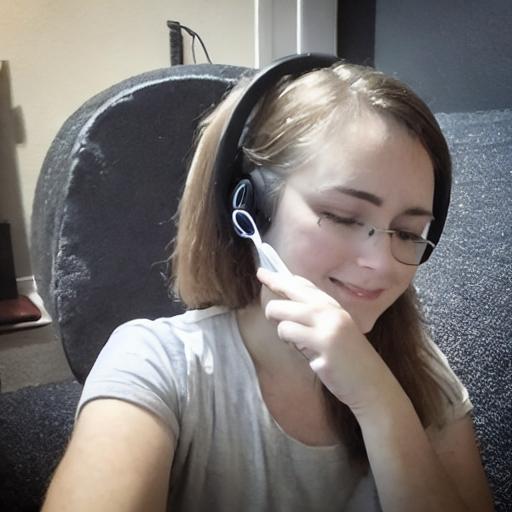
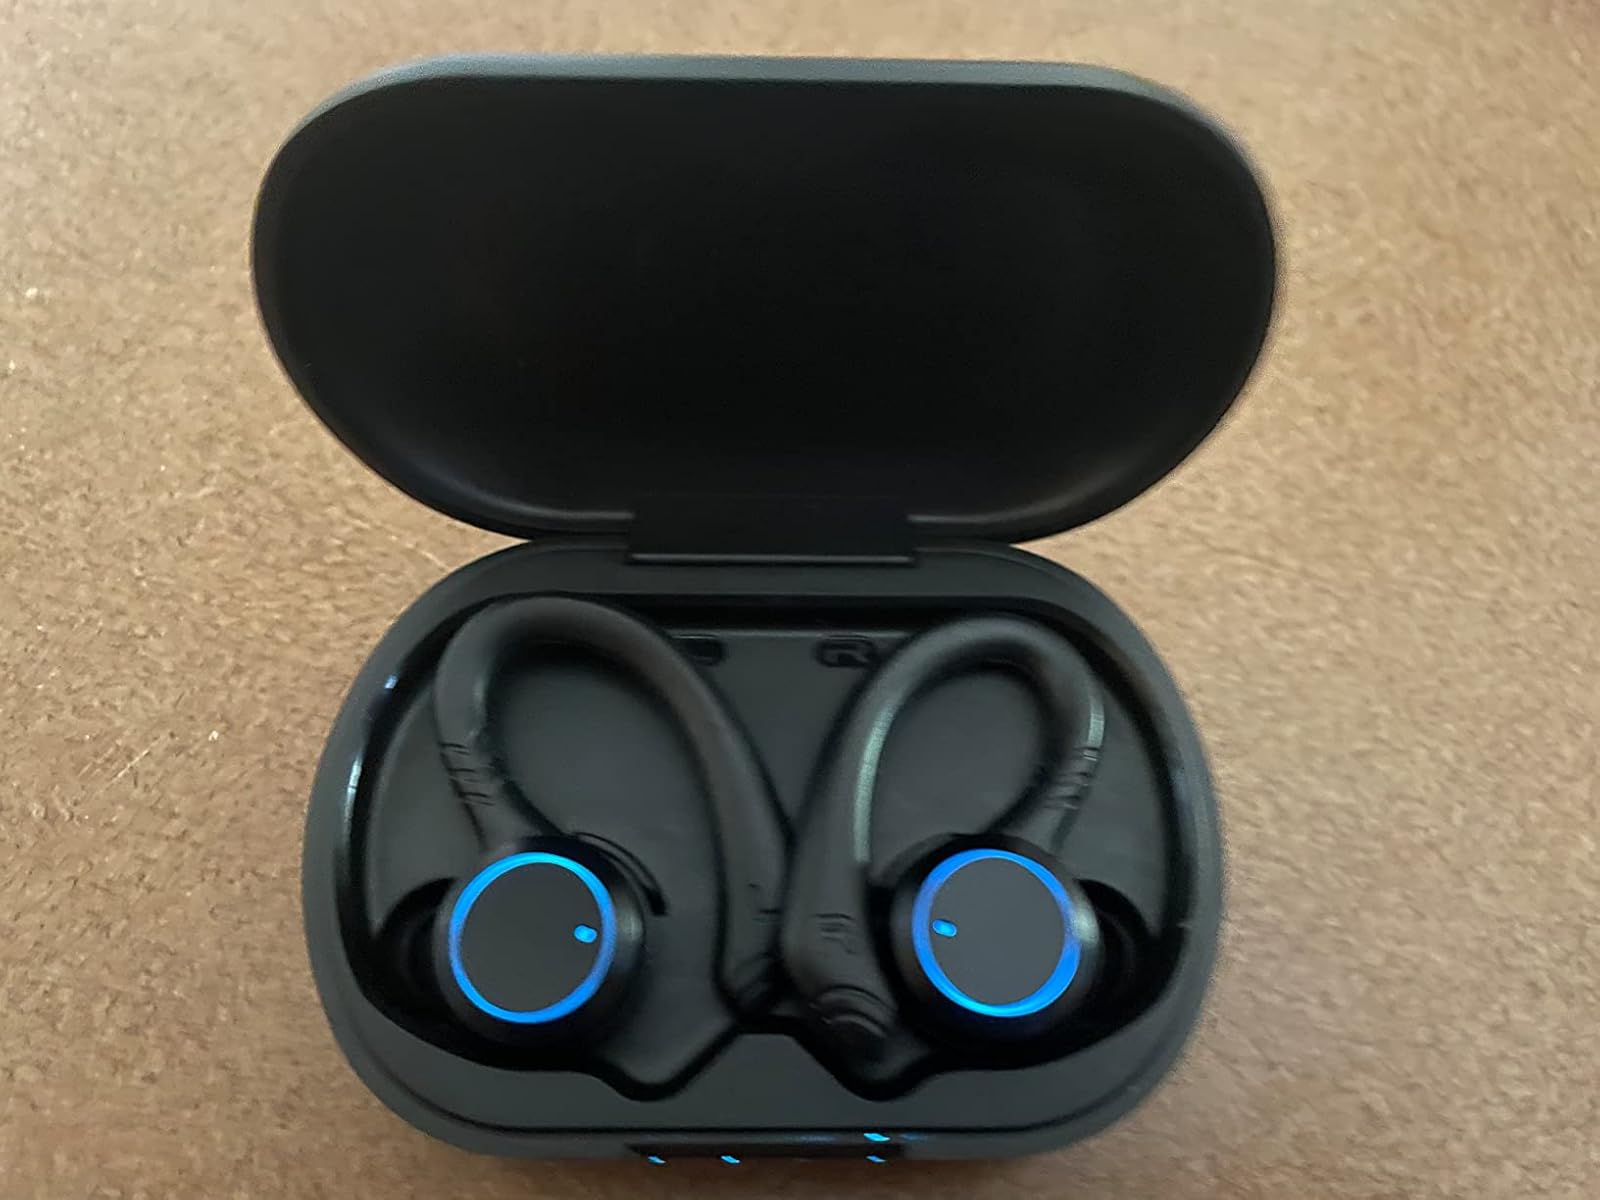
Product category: earbuds
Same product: no